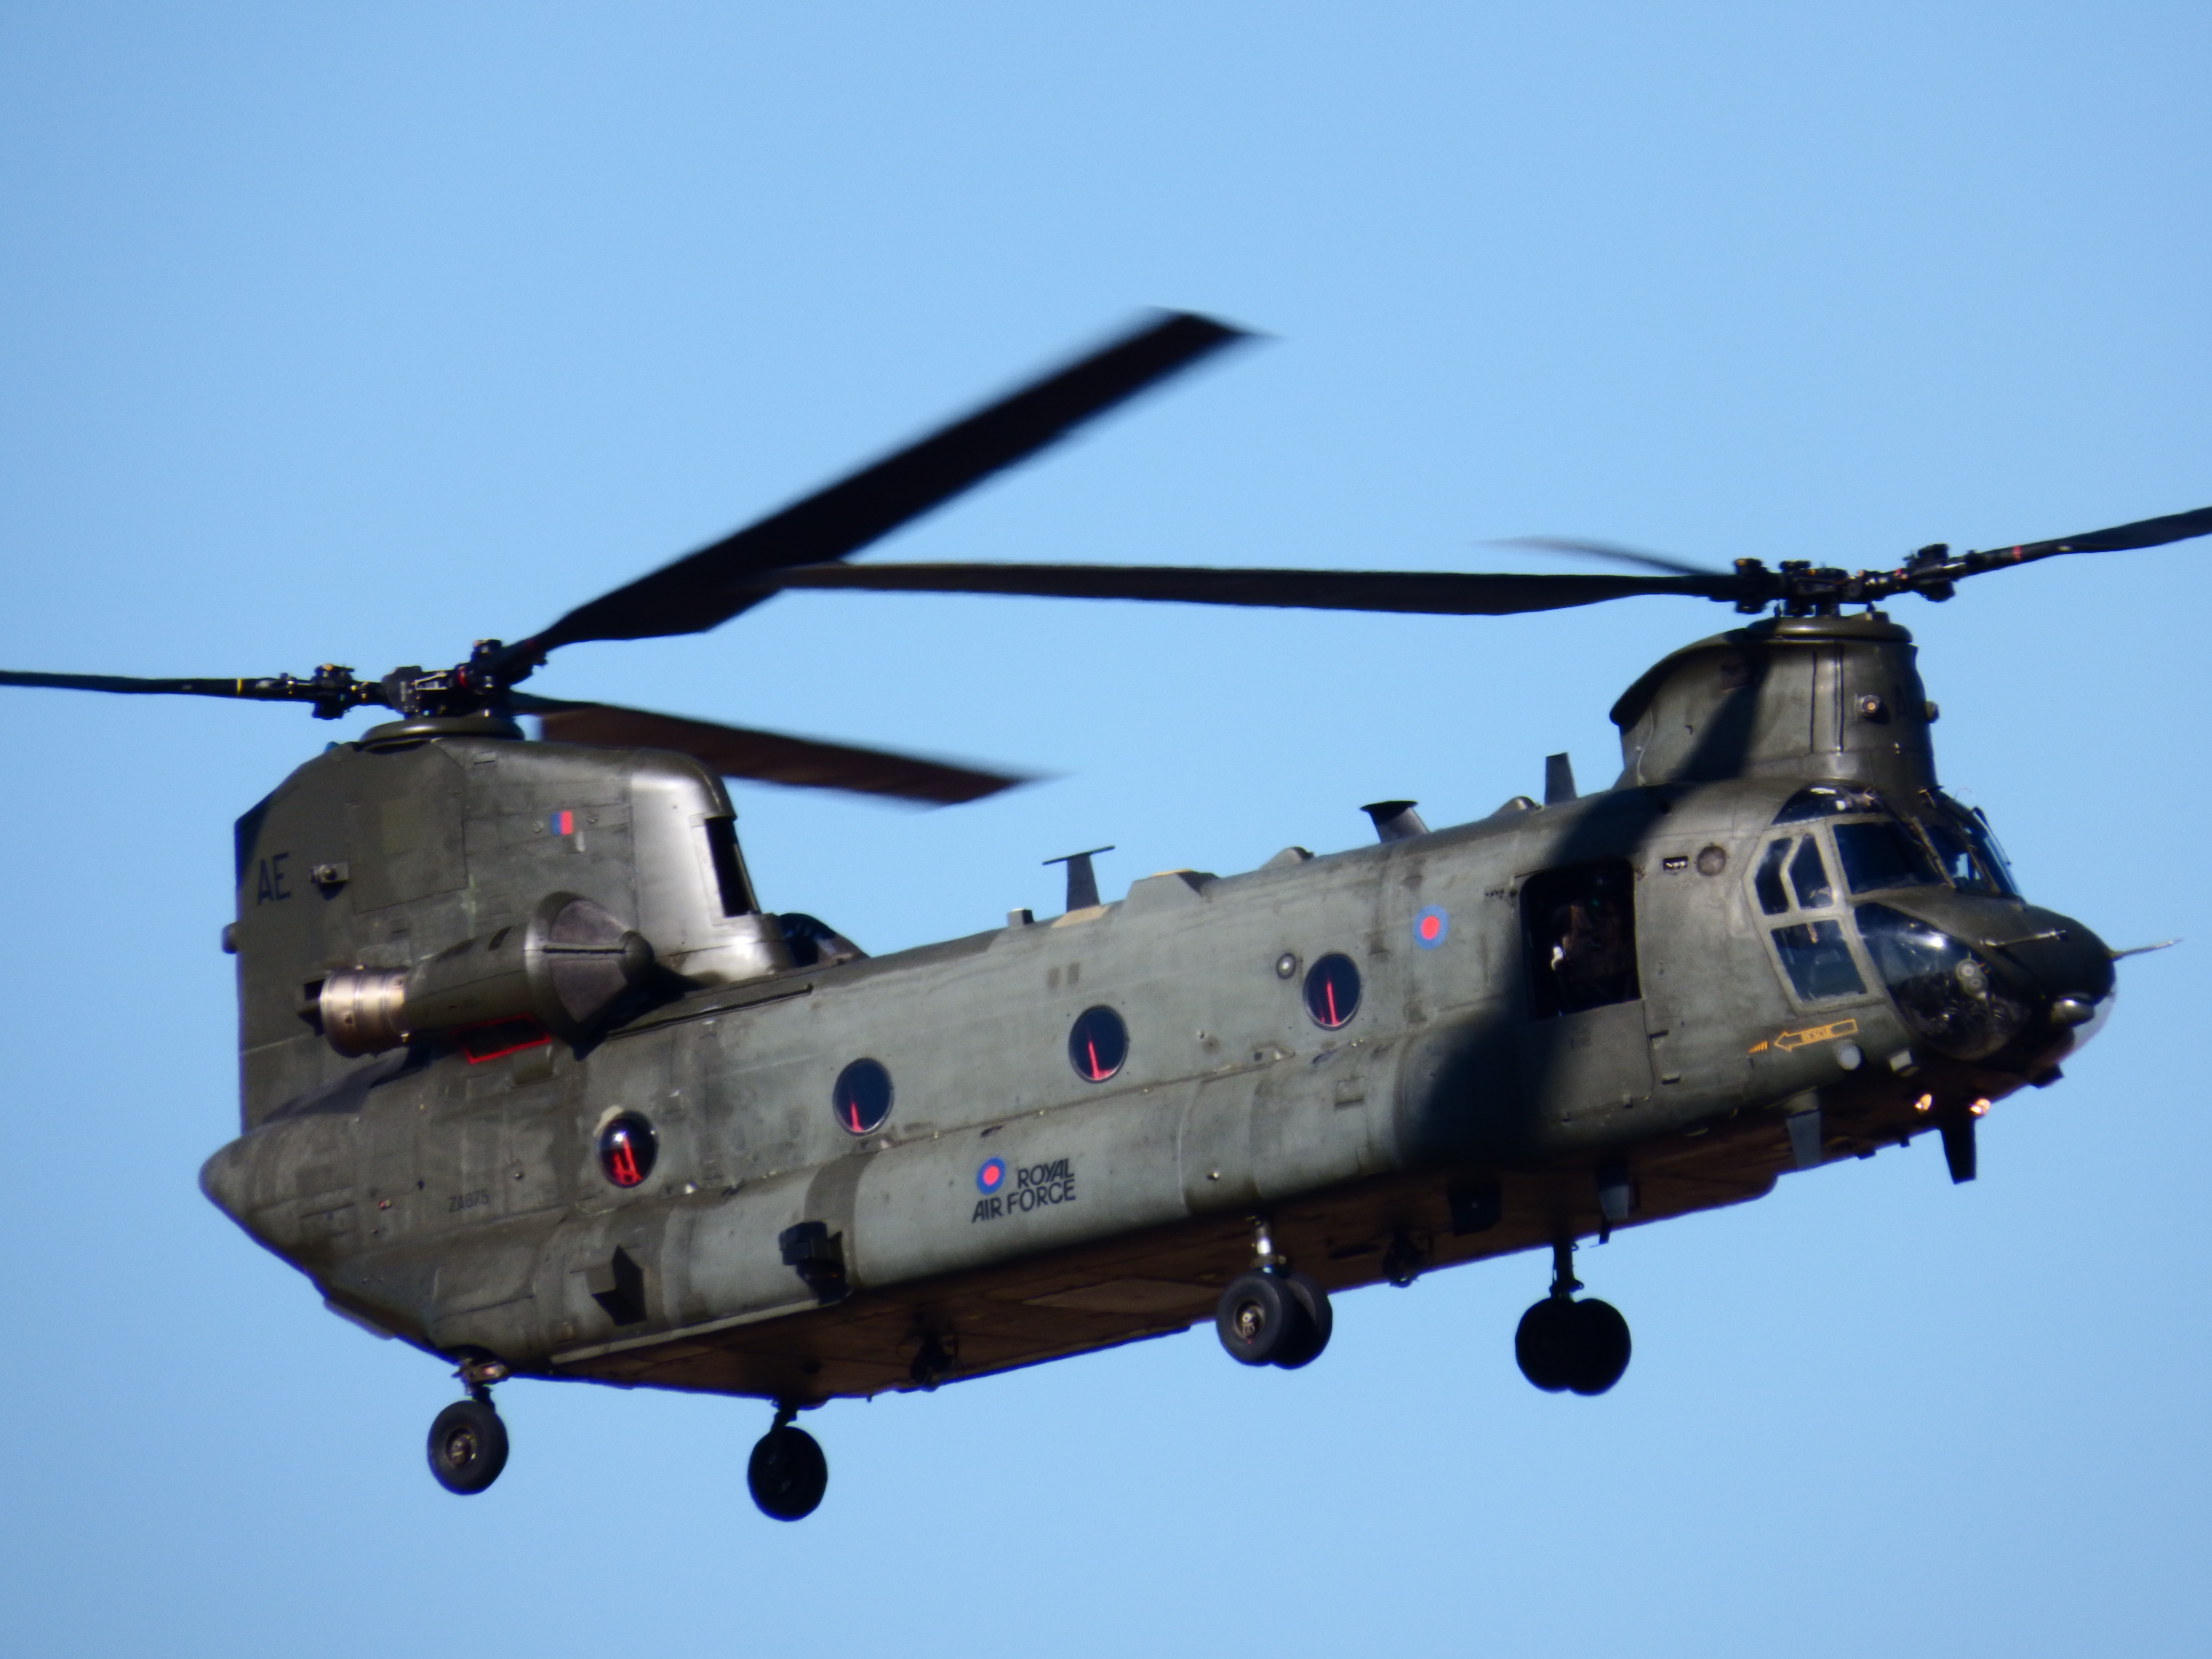
aircraft, military, airforce, transport, army, vehicle, aviation, helicopter, chopper, raf, rotorcraft, chinook, air force, atmosphere of earth, helicopter rotor, military helicopter, sikorsky s 70, boeing ch 47 chinook, sikorsky s 61, boeing vertol ch 46 sea knight